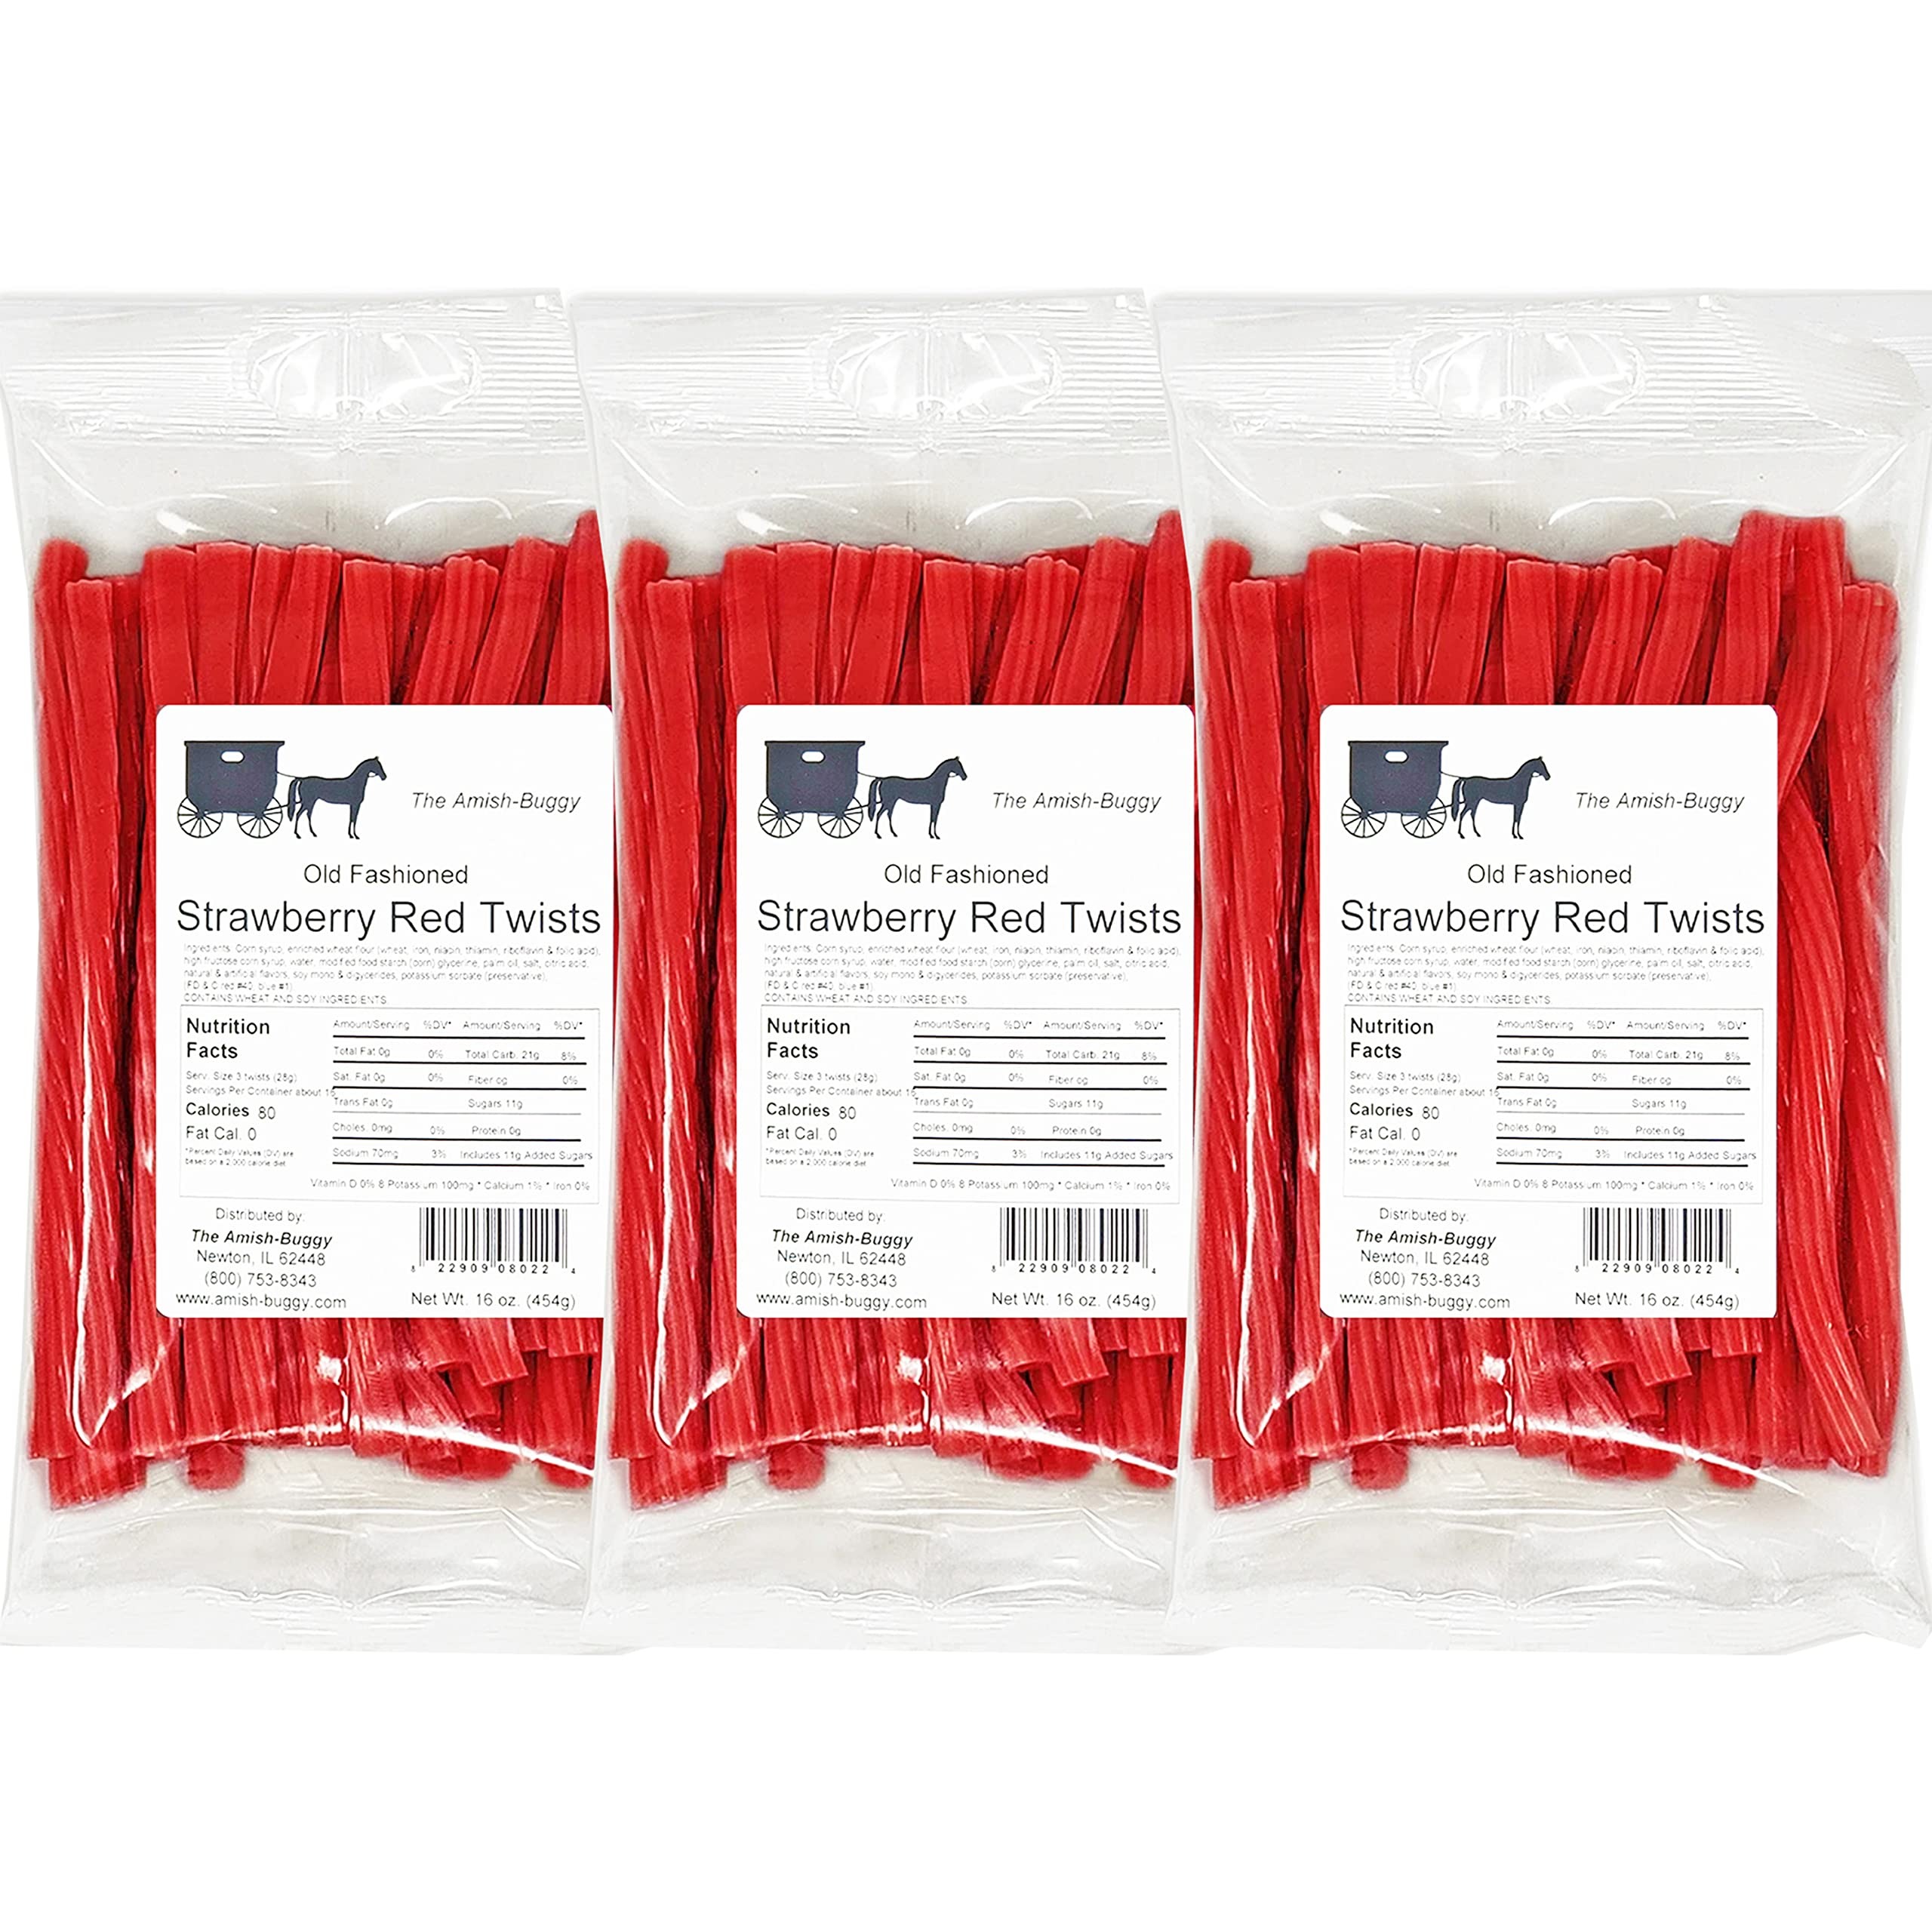
Item Name: Arndts Fudgery Amish Licorice Twists - Three 16 Oz Pkgs. - Strawberry Red
Bullet Point: Delicious Old Fashioned Licorice
Product Description: Strawberry Red licorice make a delicious snack for kids and adults, can be used as straws in cold drinks and make a perfect addition to any party of candy bar buffet. Approximately 38 pieces per package.
Value: 16.0
Unit: Ounce

Price: 25.48